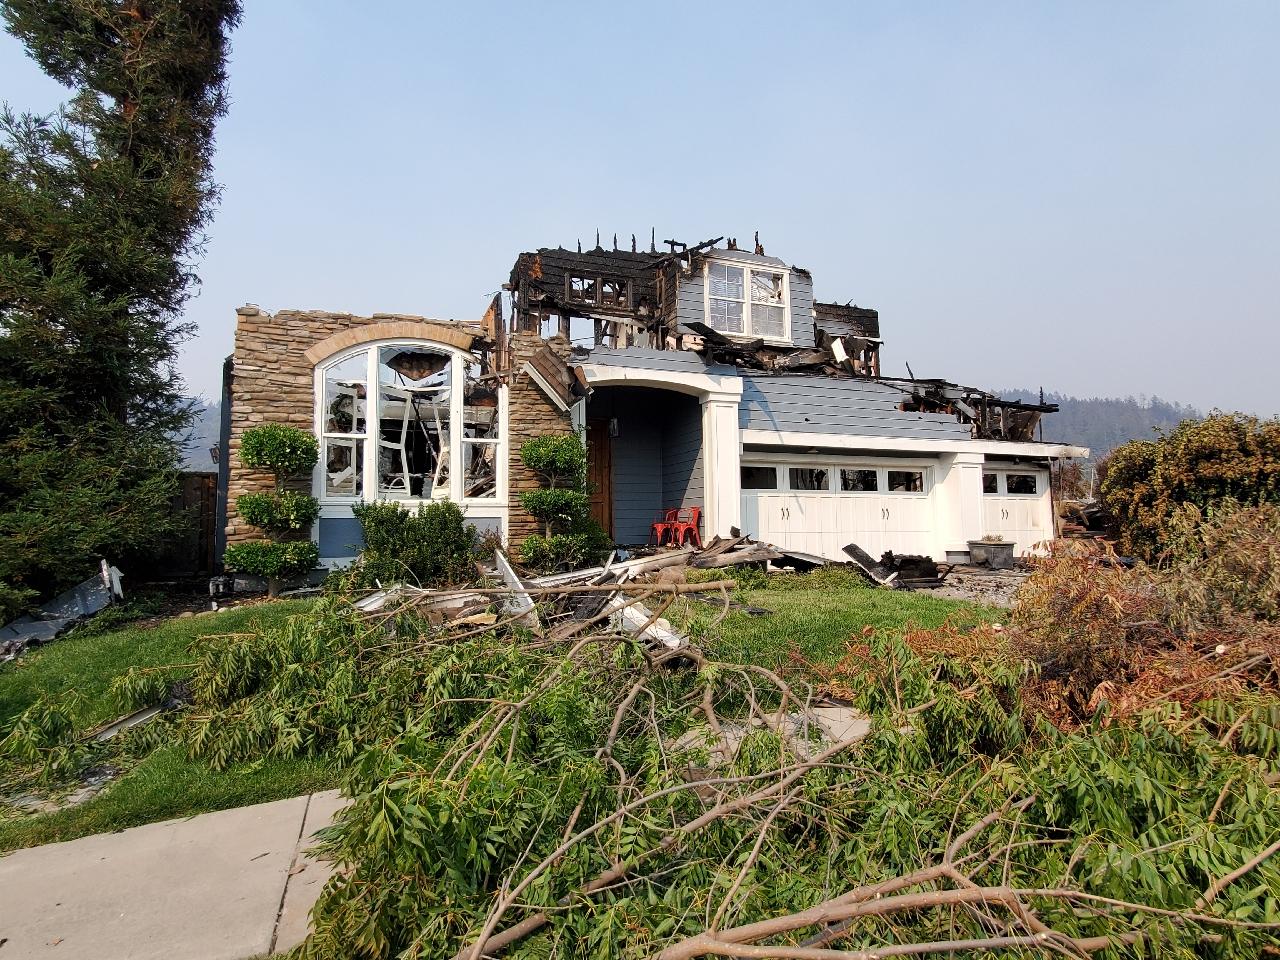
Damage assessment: destroyed